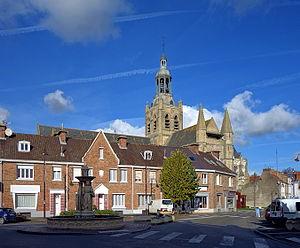
L'église Saint-Jean-Baptiste à Bourbourg (Nord).
Bourbourg est une commune française, située dans le département du Nord en région Hauts-de-France.